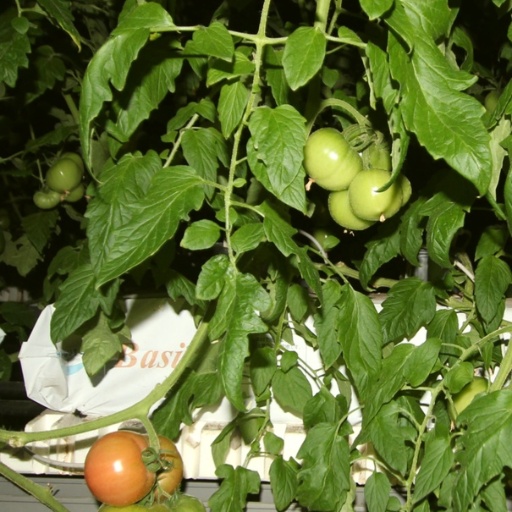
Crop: tomato